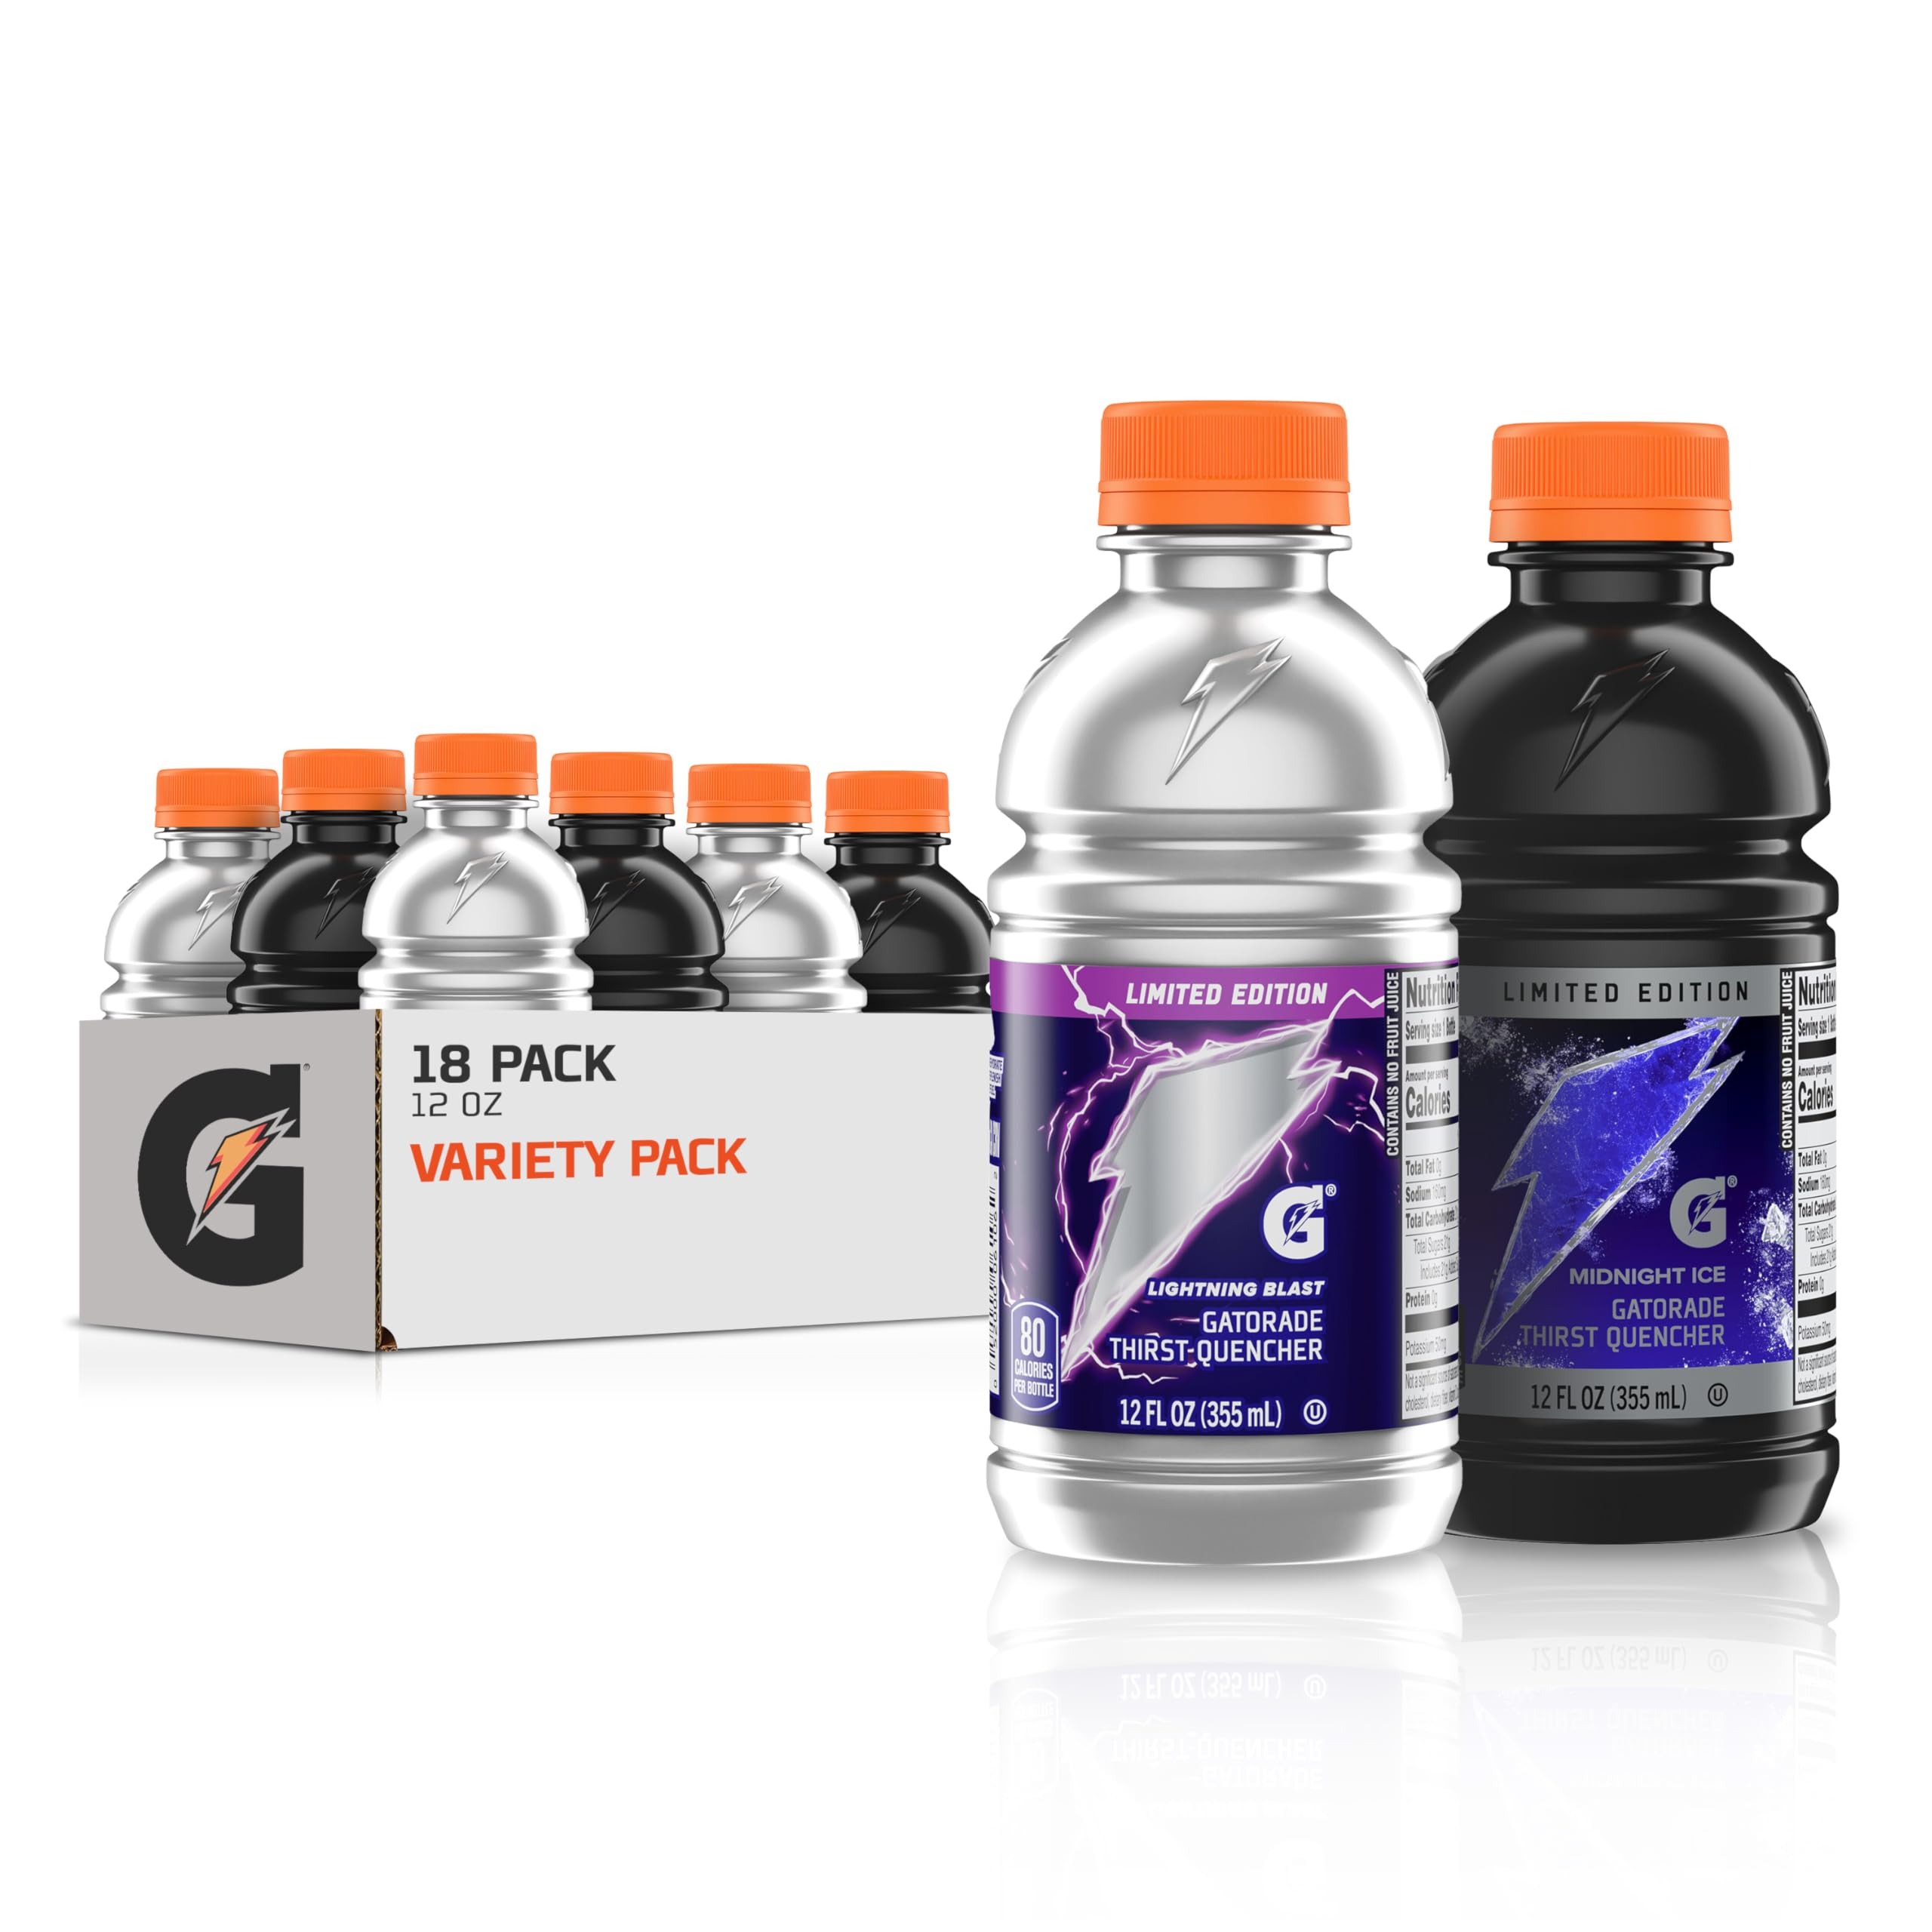
Item Name: Gatorade Thirst Quencher, Midnight Ice, Lightning Blast Variety Pack, 12 Fl Oz (Pack of 18)
Bullet Point 1: Includes 18 (12 fl oz) bottles of Gatorade Thirst Quencher, (9) Midnight Ice and (9) Lightning Blast
Bullet Point 2: When you sweat, you lose more than water. Gatorade Thirst Quencher contains critical electrolytes to help replace what's lost in sweat.​
Bullet Point 3: The sodium and potassium in Gatorade Thirst Quencher helps replace the electrolytes that are lost in sweat​
Bullet Point 4: Top off your fuel stores with carbohydrate energy, your body's preferred source of fuel.​
Value: 144.0
Unit: Fl Oz

Price: 11.98